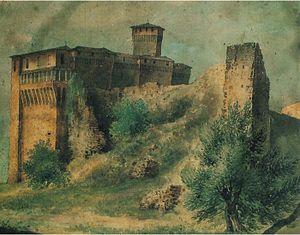
Une acquarelle de Antonio Pasini de 1848 du château de Montechiarugolo Italiano: La Rocca Torelli di Montechiarugolo, in un acquerello di Antonio Pasini, 1848.
Guido Torelli, né vers 1380 à Mantoue et mort à Milan le 8 juillet 1449, est un condottiere. Grâce à ses campagnes militaires et sa diplomatie, il devient le premier comte de Guastalla et de Montechiarugolo.
Pomponio Torelli est le 8ᵉ comte de Montechiarugolo, diplomate, philosophe, homme de lettres et précepteur à la cour du duché de Parme et de Plaisance. Personnage de premier plan dans l'histoire culturelle et politique de Parme sous la domination de la maison Farnèse du XVIᵉ siècle, il entre au service du second duc de Parme, Octave Farnèse, qui le nomme ambassadeur en Flandre puis précepteur de Ranuce Iᵉʳ Farnèse. Quand Ranuce devient duc, il en fait son émissaire afin de négocier, notamment, les relations tendues avec l'Espagne qui est encore présente à cette époque dans la péninsule italienne.